Griffin House (musician)

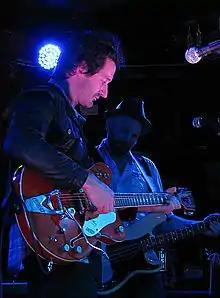
Griffin House performing at The Saint in Asbury Park, New Jersey, in April 2013

Griffin House (born April 21, 1980) was born and raised in Springfield, Ohio. His father worked in a tire shop and his mother helped place children with foster families. In high school, the athletically gifted House landed a role in a musical and was surprised to learn that he had a natural talent for singing. House bought his first guitar for $100 from a friend, turned down a golf scholarship to Ohio University and instead went to Miami University in Oxford, Ohio and started to teach himself how to play the guitar and write songs.